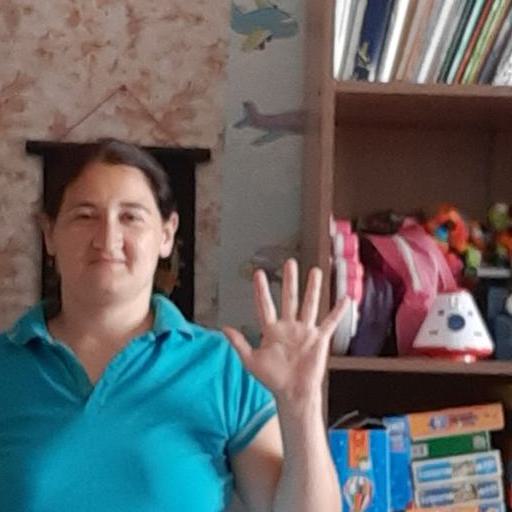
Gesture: palm